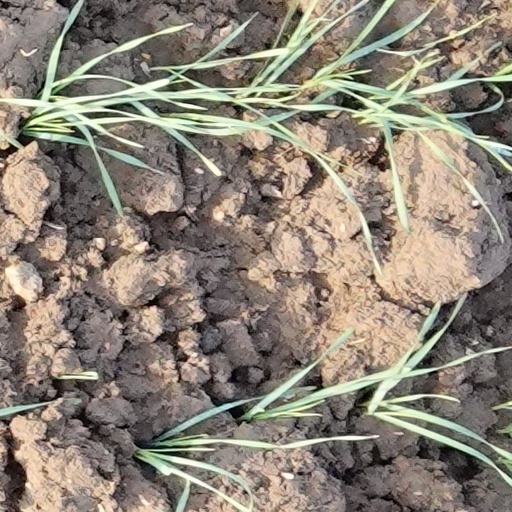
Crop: wheat